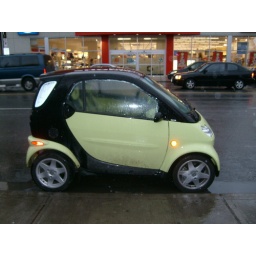
black and yellow smart car in the rain